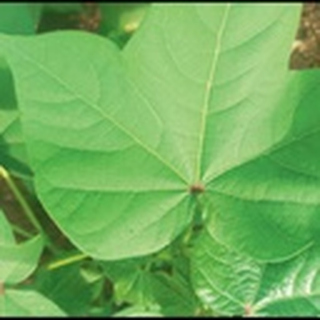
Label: healthy_cotton